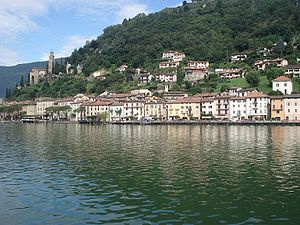
Morcote
Morcote er en mindre by i Schweiz, beliggende i kantonen Ticino. Byen ligger ca. 10 kilometer syd for Lugano ved bredden af Luganosøen og tæt på den lille landsby Figino.